Martha (passenger pigeon)

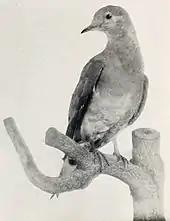
The stuffed skin of Martha in 1921

The history of the Cincinnati Zoo's passenger pigeons has been described by Arlie William Schorger in his monograph on the species as "hopelessly confused," and he also said that it is "difficult to find a more garbled history" than that of Martha. The generally accepted version is that, by the turn of the 20th century, the last known group of passenger pigeons was kept by Professor Charles Otis Whitman at the University of Chicago. Whitman originally acquired his passenger pigeons from David Whittaker of Wisconsin, who sent him six birds, two of which later bred and hatched Martha in about 1885. Martha was named in honor of Martha Washington. Whitman kept these pigeons to study their behavior, along with rock doves and Eurasian collared-doves. Whitman and the Cincinnati Zoo, recognizing the decline of the wild populations, attempted to consistently breed the surviving birds, including attempts at making a rock dove foster passenger pigeon eggs. These attempts were unsuccessful, and Whitman sent Martha to the Cincinnati Zoo in 1902.